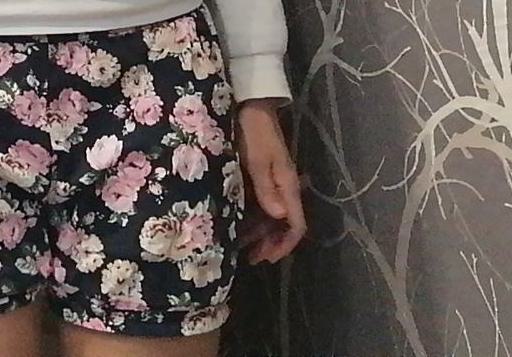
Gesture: no_gesture